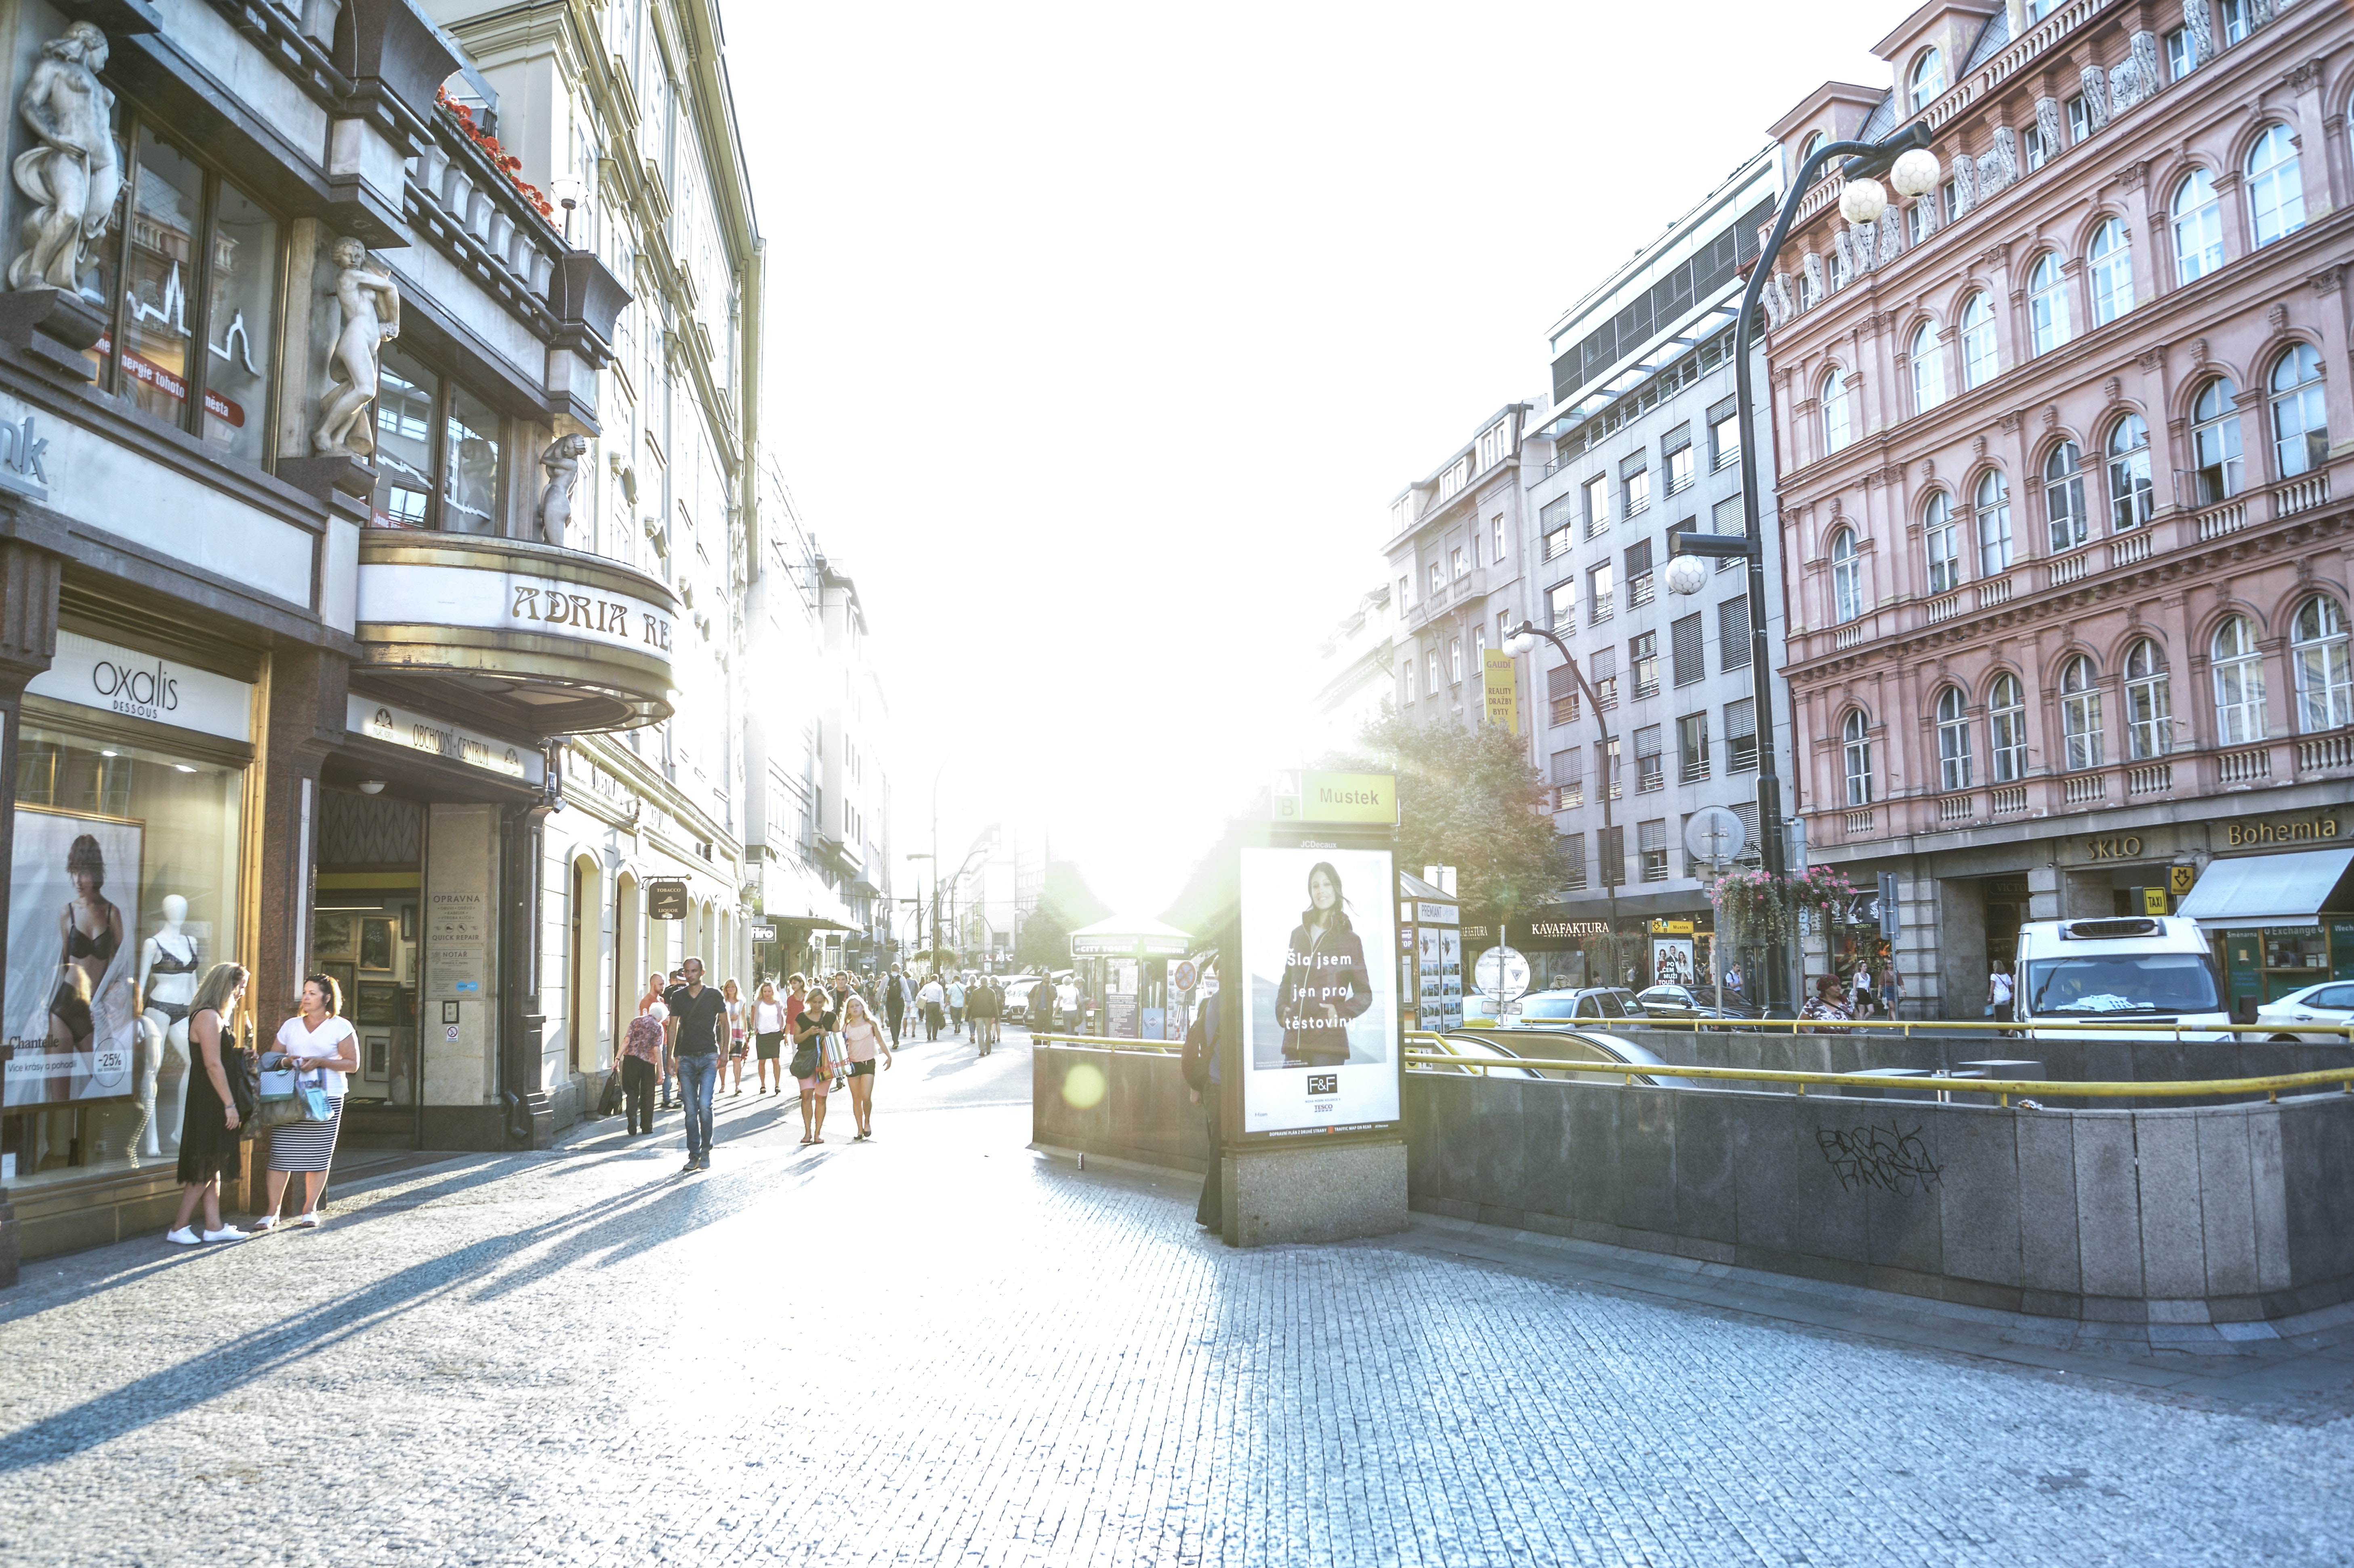
neighbourhood, town, urban area, street, city, residential area, mixed use, building, road, metropolitan area, winter, tree, metropolis, facade, pedestrian, window, urban design